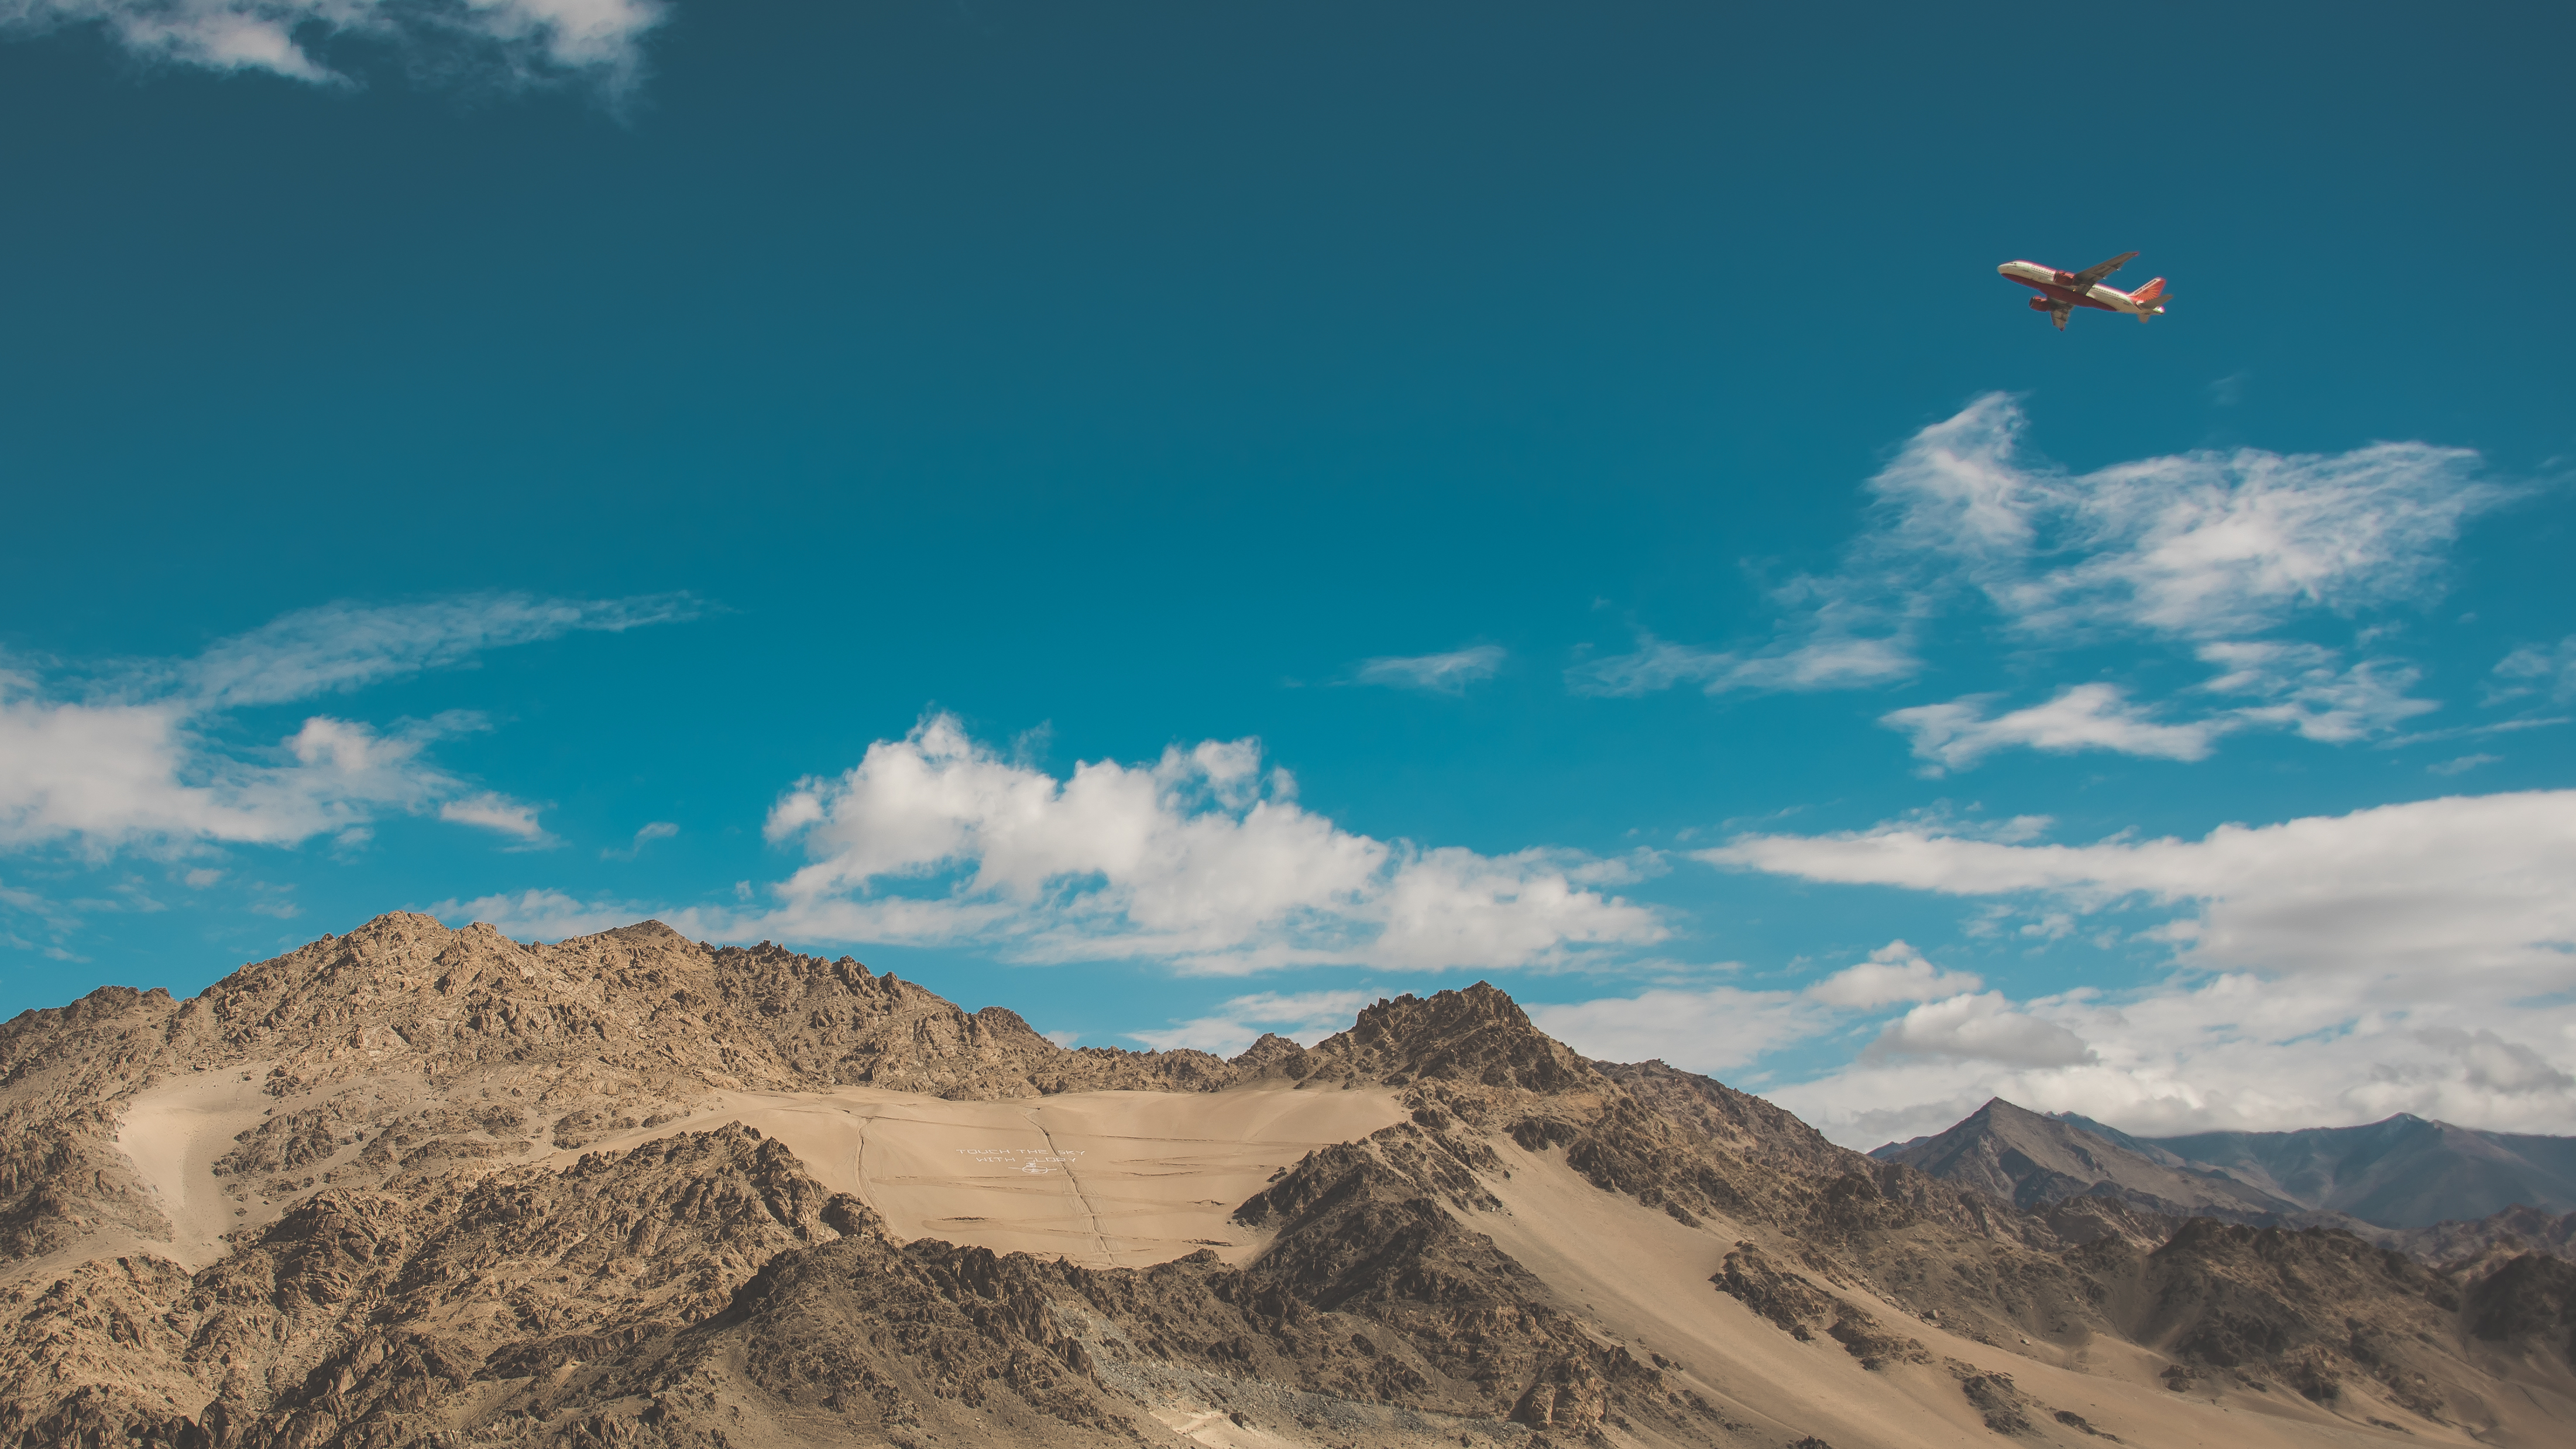
mountain, cloud, sky, plateau, habitat, landform, natural environment, geographical feature, atmosphere of earth